Black Oxen

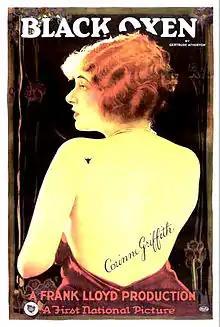

Black Oxen is a 1923 American silent fantasy / romantic drama film starring Corinne Griffith, Conway Tearle, and Clara Bow. Directed by Frank Lloyd, the film is based on the controversial best-selling 1923 novel of the same name by Gertrude Atherton.